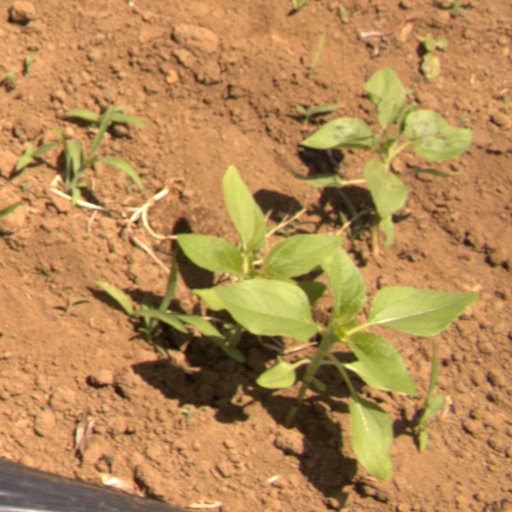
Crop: Jerusalem artichoke